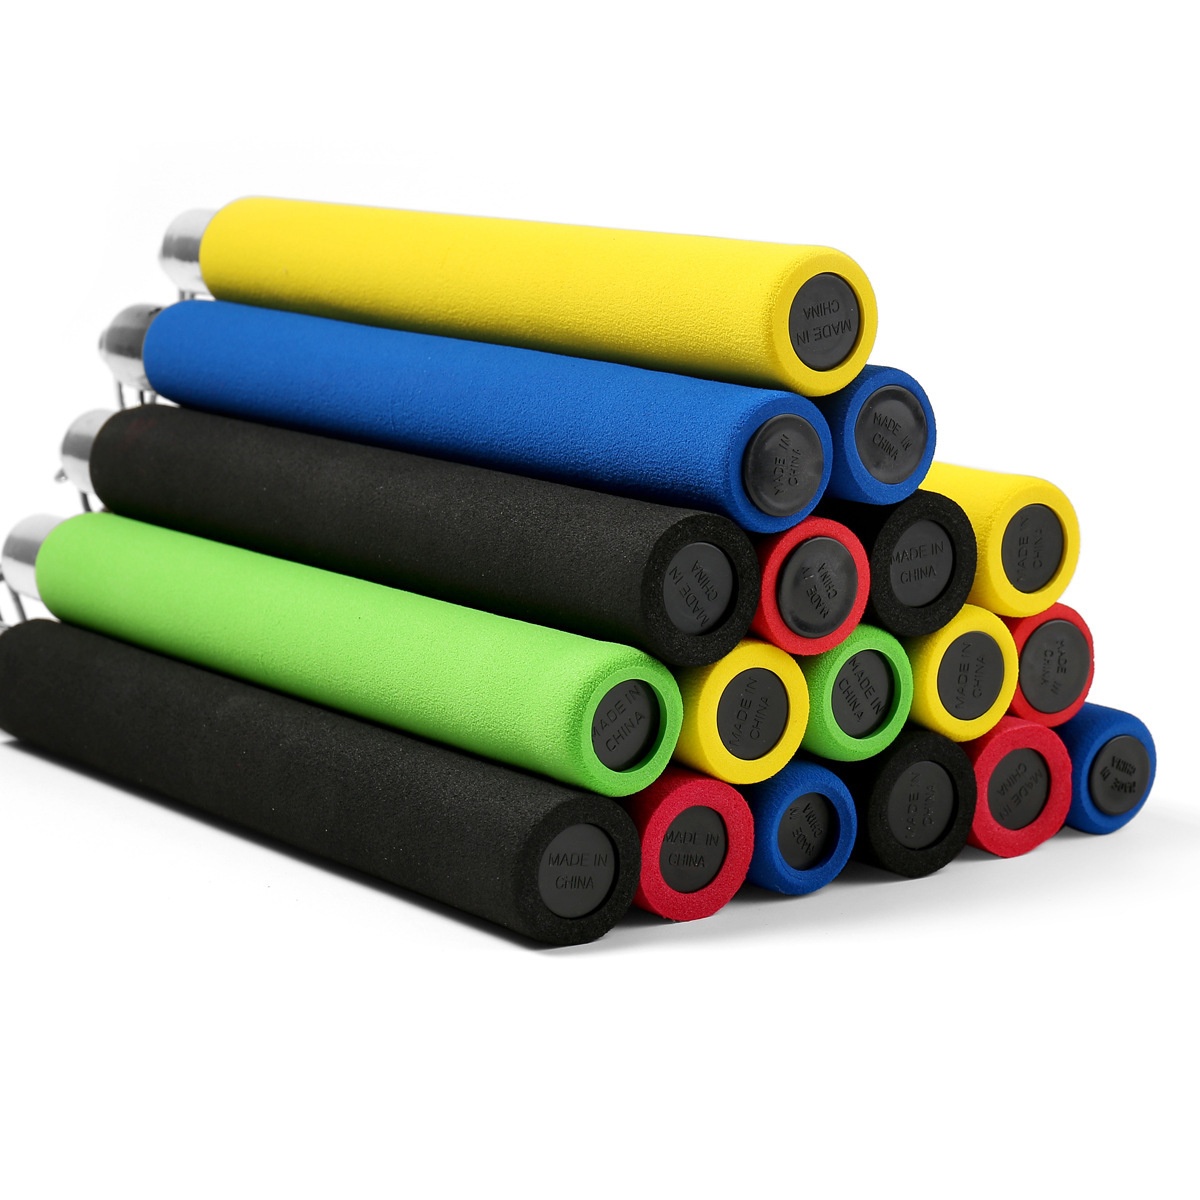
Children's Beginners Practice Nunchaku Foam
Product information: Material: Environmentally friendly PVC material Parameters: single section length 28CM chain length 17CM Diameter: 3.3CM Color: red black green yellow black Packing list: Nunchaku*1
Category: Sporting Goods > Athletics > Boxing & Martial Arts > Martial Arts Weapons > Nunchucks